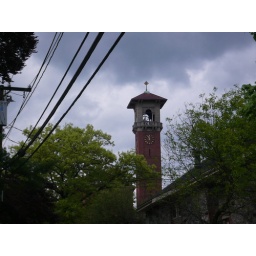
The tower above Mary Immaculate of Lourdes, the catholic church in my neighborhood.